Museum of Art Fort Lauderdale

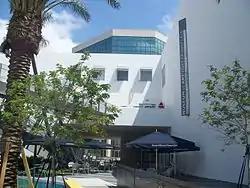

The NSU Art Museum Fort Lauderdale is an art museum in Fort Lauderdale, Florida. Originating in 1958 as the Fort Lauderdale Art Center, the museum is now located in an modernist building designed by Edward Larrabee Barnes. The current building was constructed in 1986, with a wing added in 2001. The main exhibition area comprises ; a sculpture terrace on the second floor adds an additional of space. The museum, unlike major museums in nearby Miami, Florida and Palm Beach, Florida, emphasizes contemporary (20th century) projects, although the collection includes works from the 19th through to the 21st century.